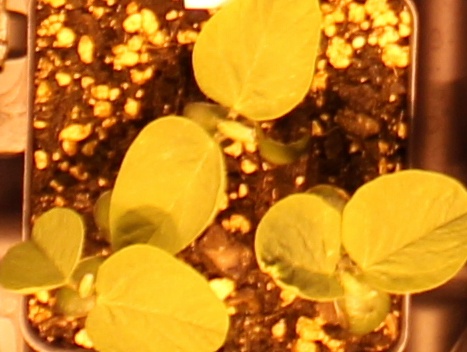
Label: Soybean